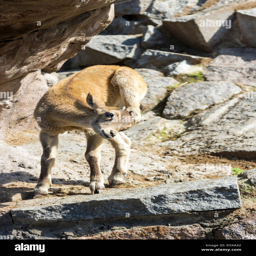
the kid of the tour is playing at the rocks